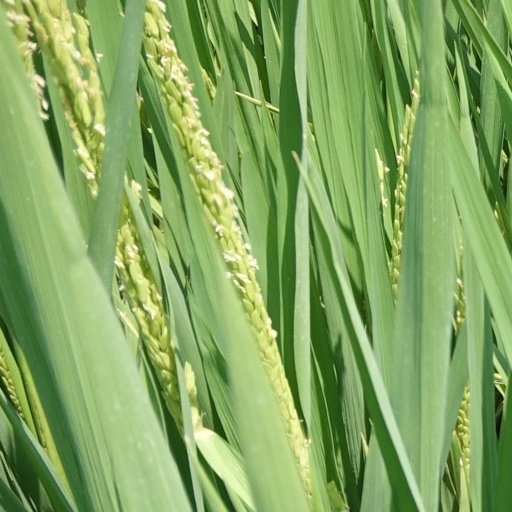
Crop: rice